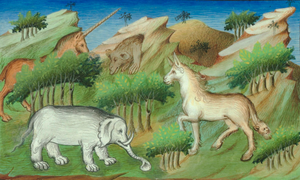
La licorne, parfois nommée unicorne, est une créature légendaire à corne unique. Son origine, controversée, résulte de multiples influences, en particulier de descriptions d'animaux tels que le rhinocéros et l'antilope, issues de récits d'explorateurs. Les premières représentations attestées d'animaux unicornes remontent à la civilisation de l'Indus. Le récit sanskrit d'Ekashringa et les routes commerciales pourraient avoir joué un rôle dans leur diffusion vers le Proche-Orient.